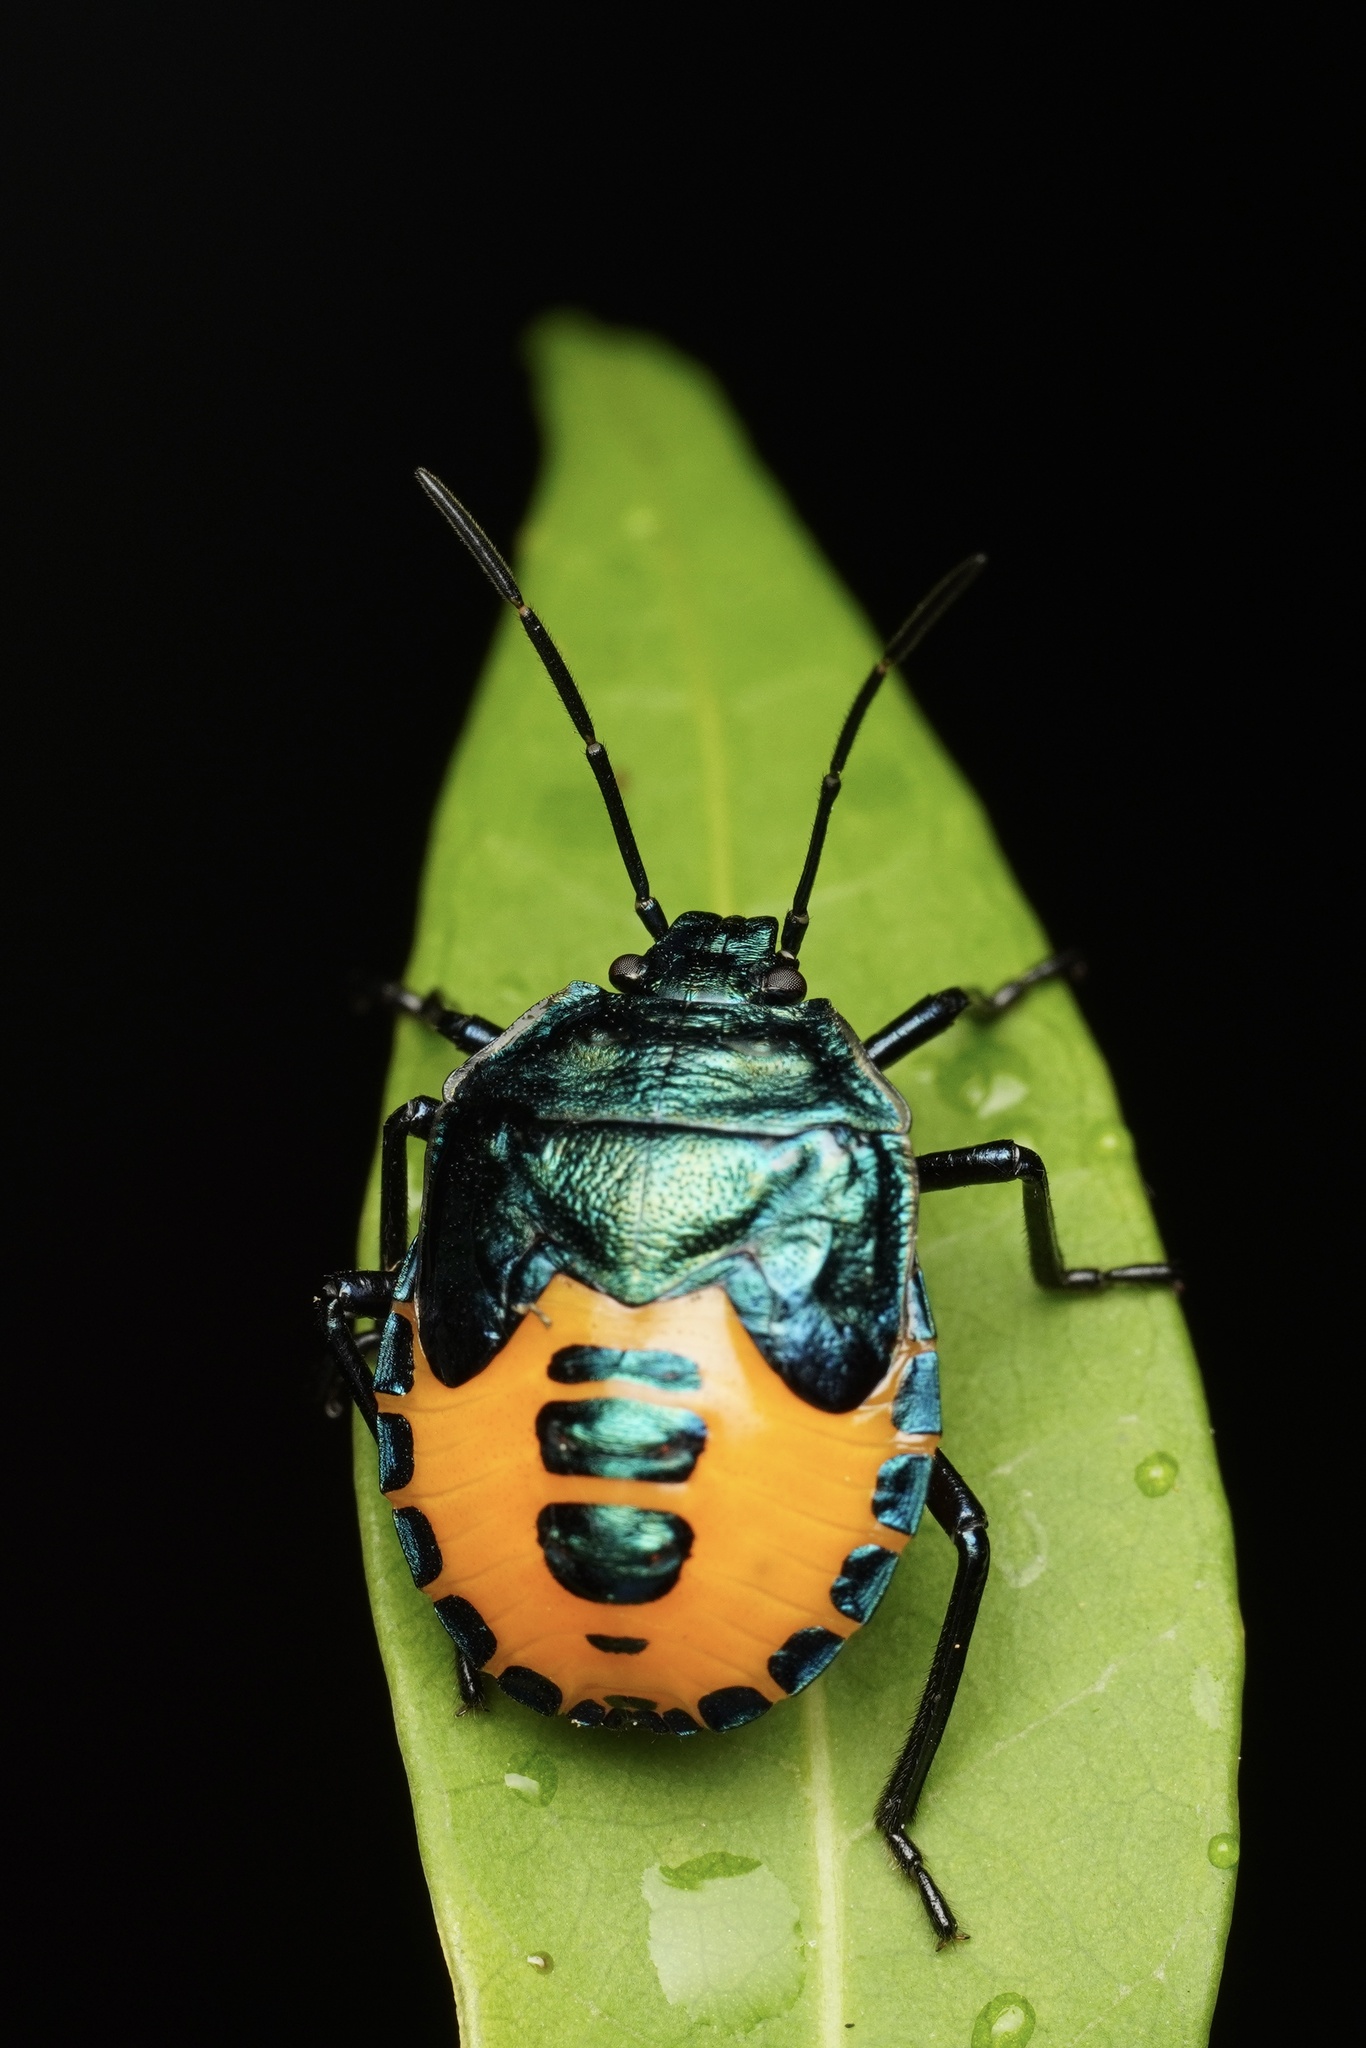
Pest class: stink_bug